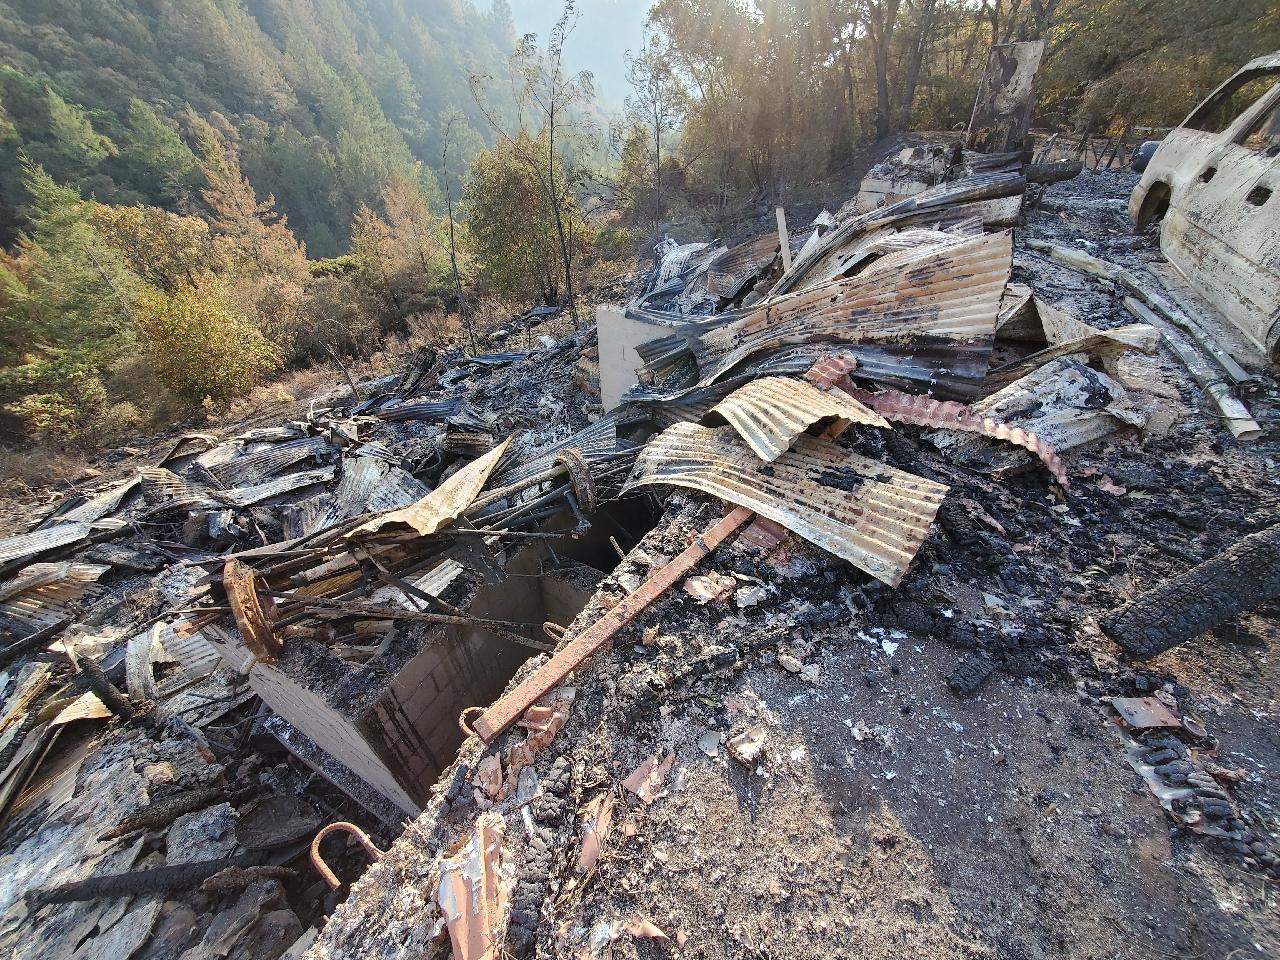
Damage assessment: destroyed